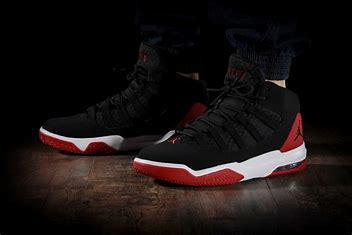
Brand: Jordan
Model: Max Aura 4